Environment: lab
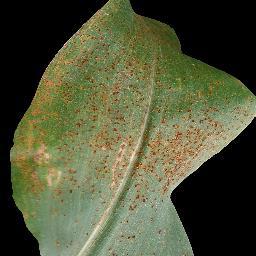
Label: common_rust